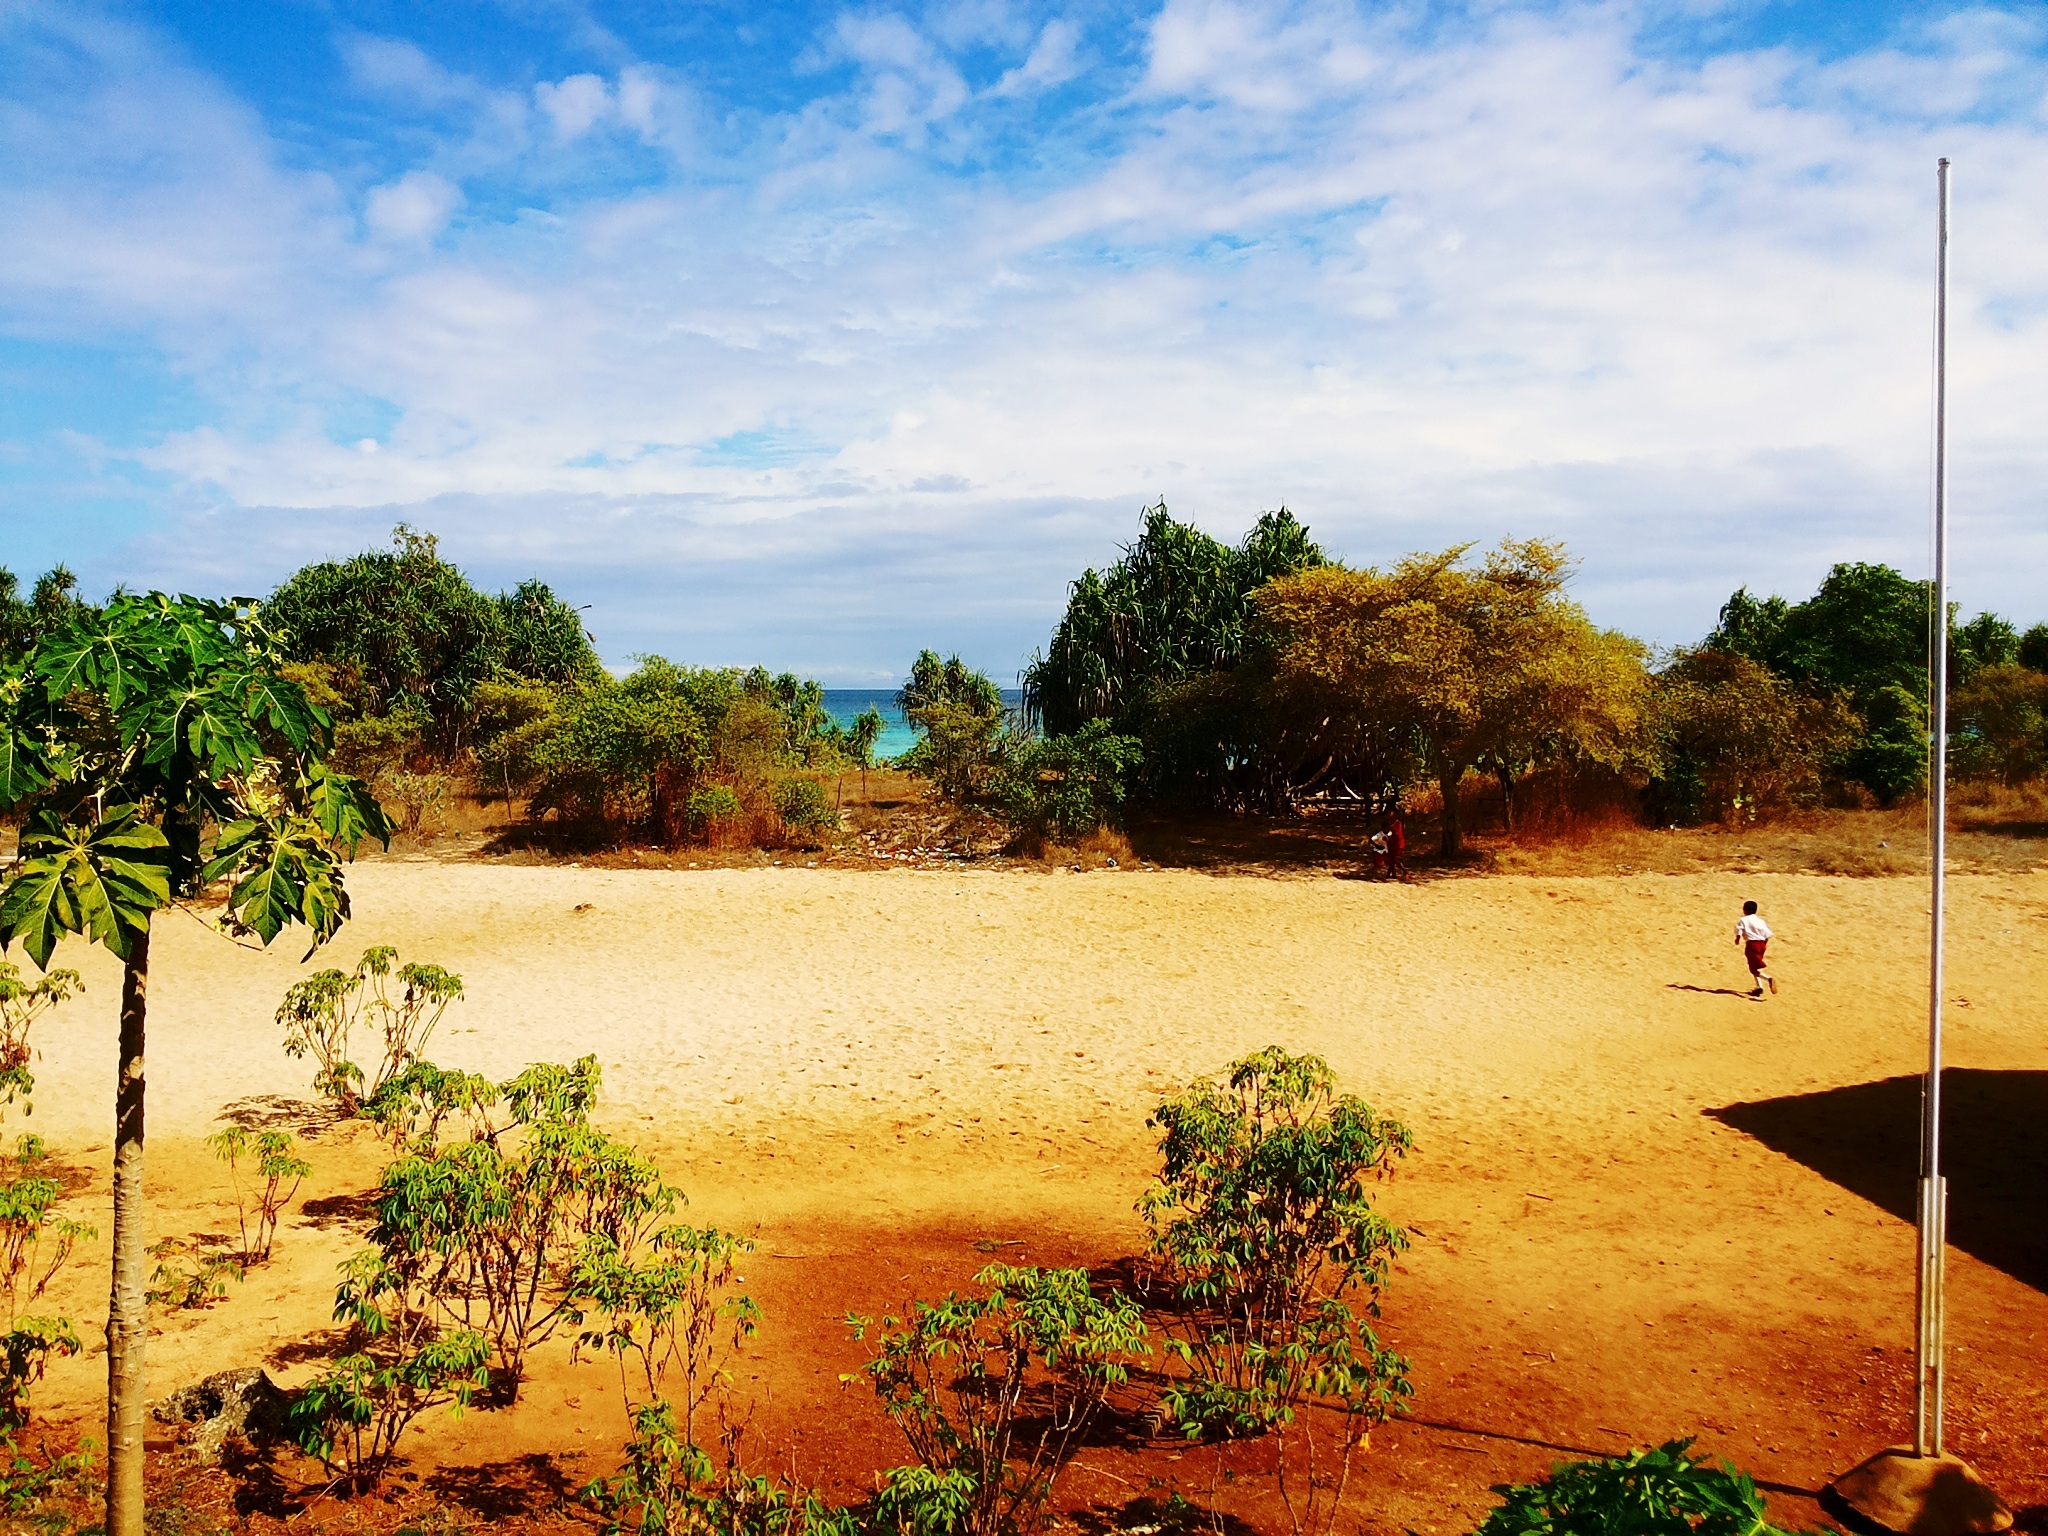
beach, landscape, sea, coast, tree, vacation, soil, savanna, habitat, rural area, natural environment, arecales